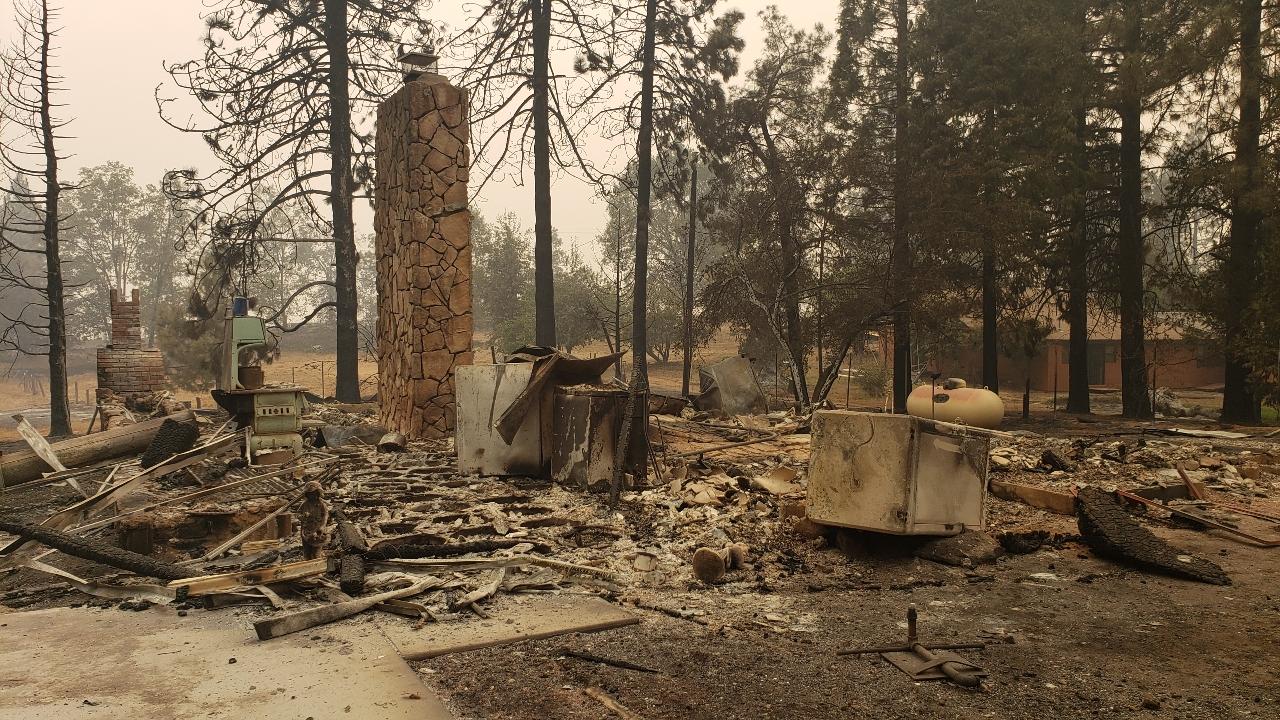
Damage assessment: destroyed